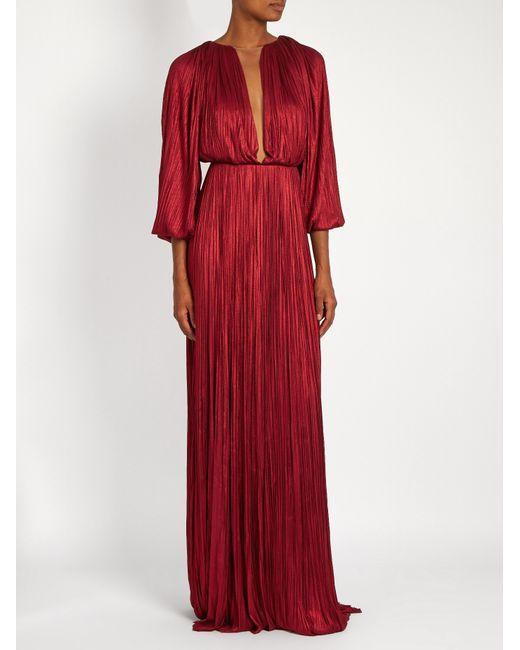
plissee vorne offen lange Maxi in roter Farbe